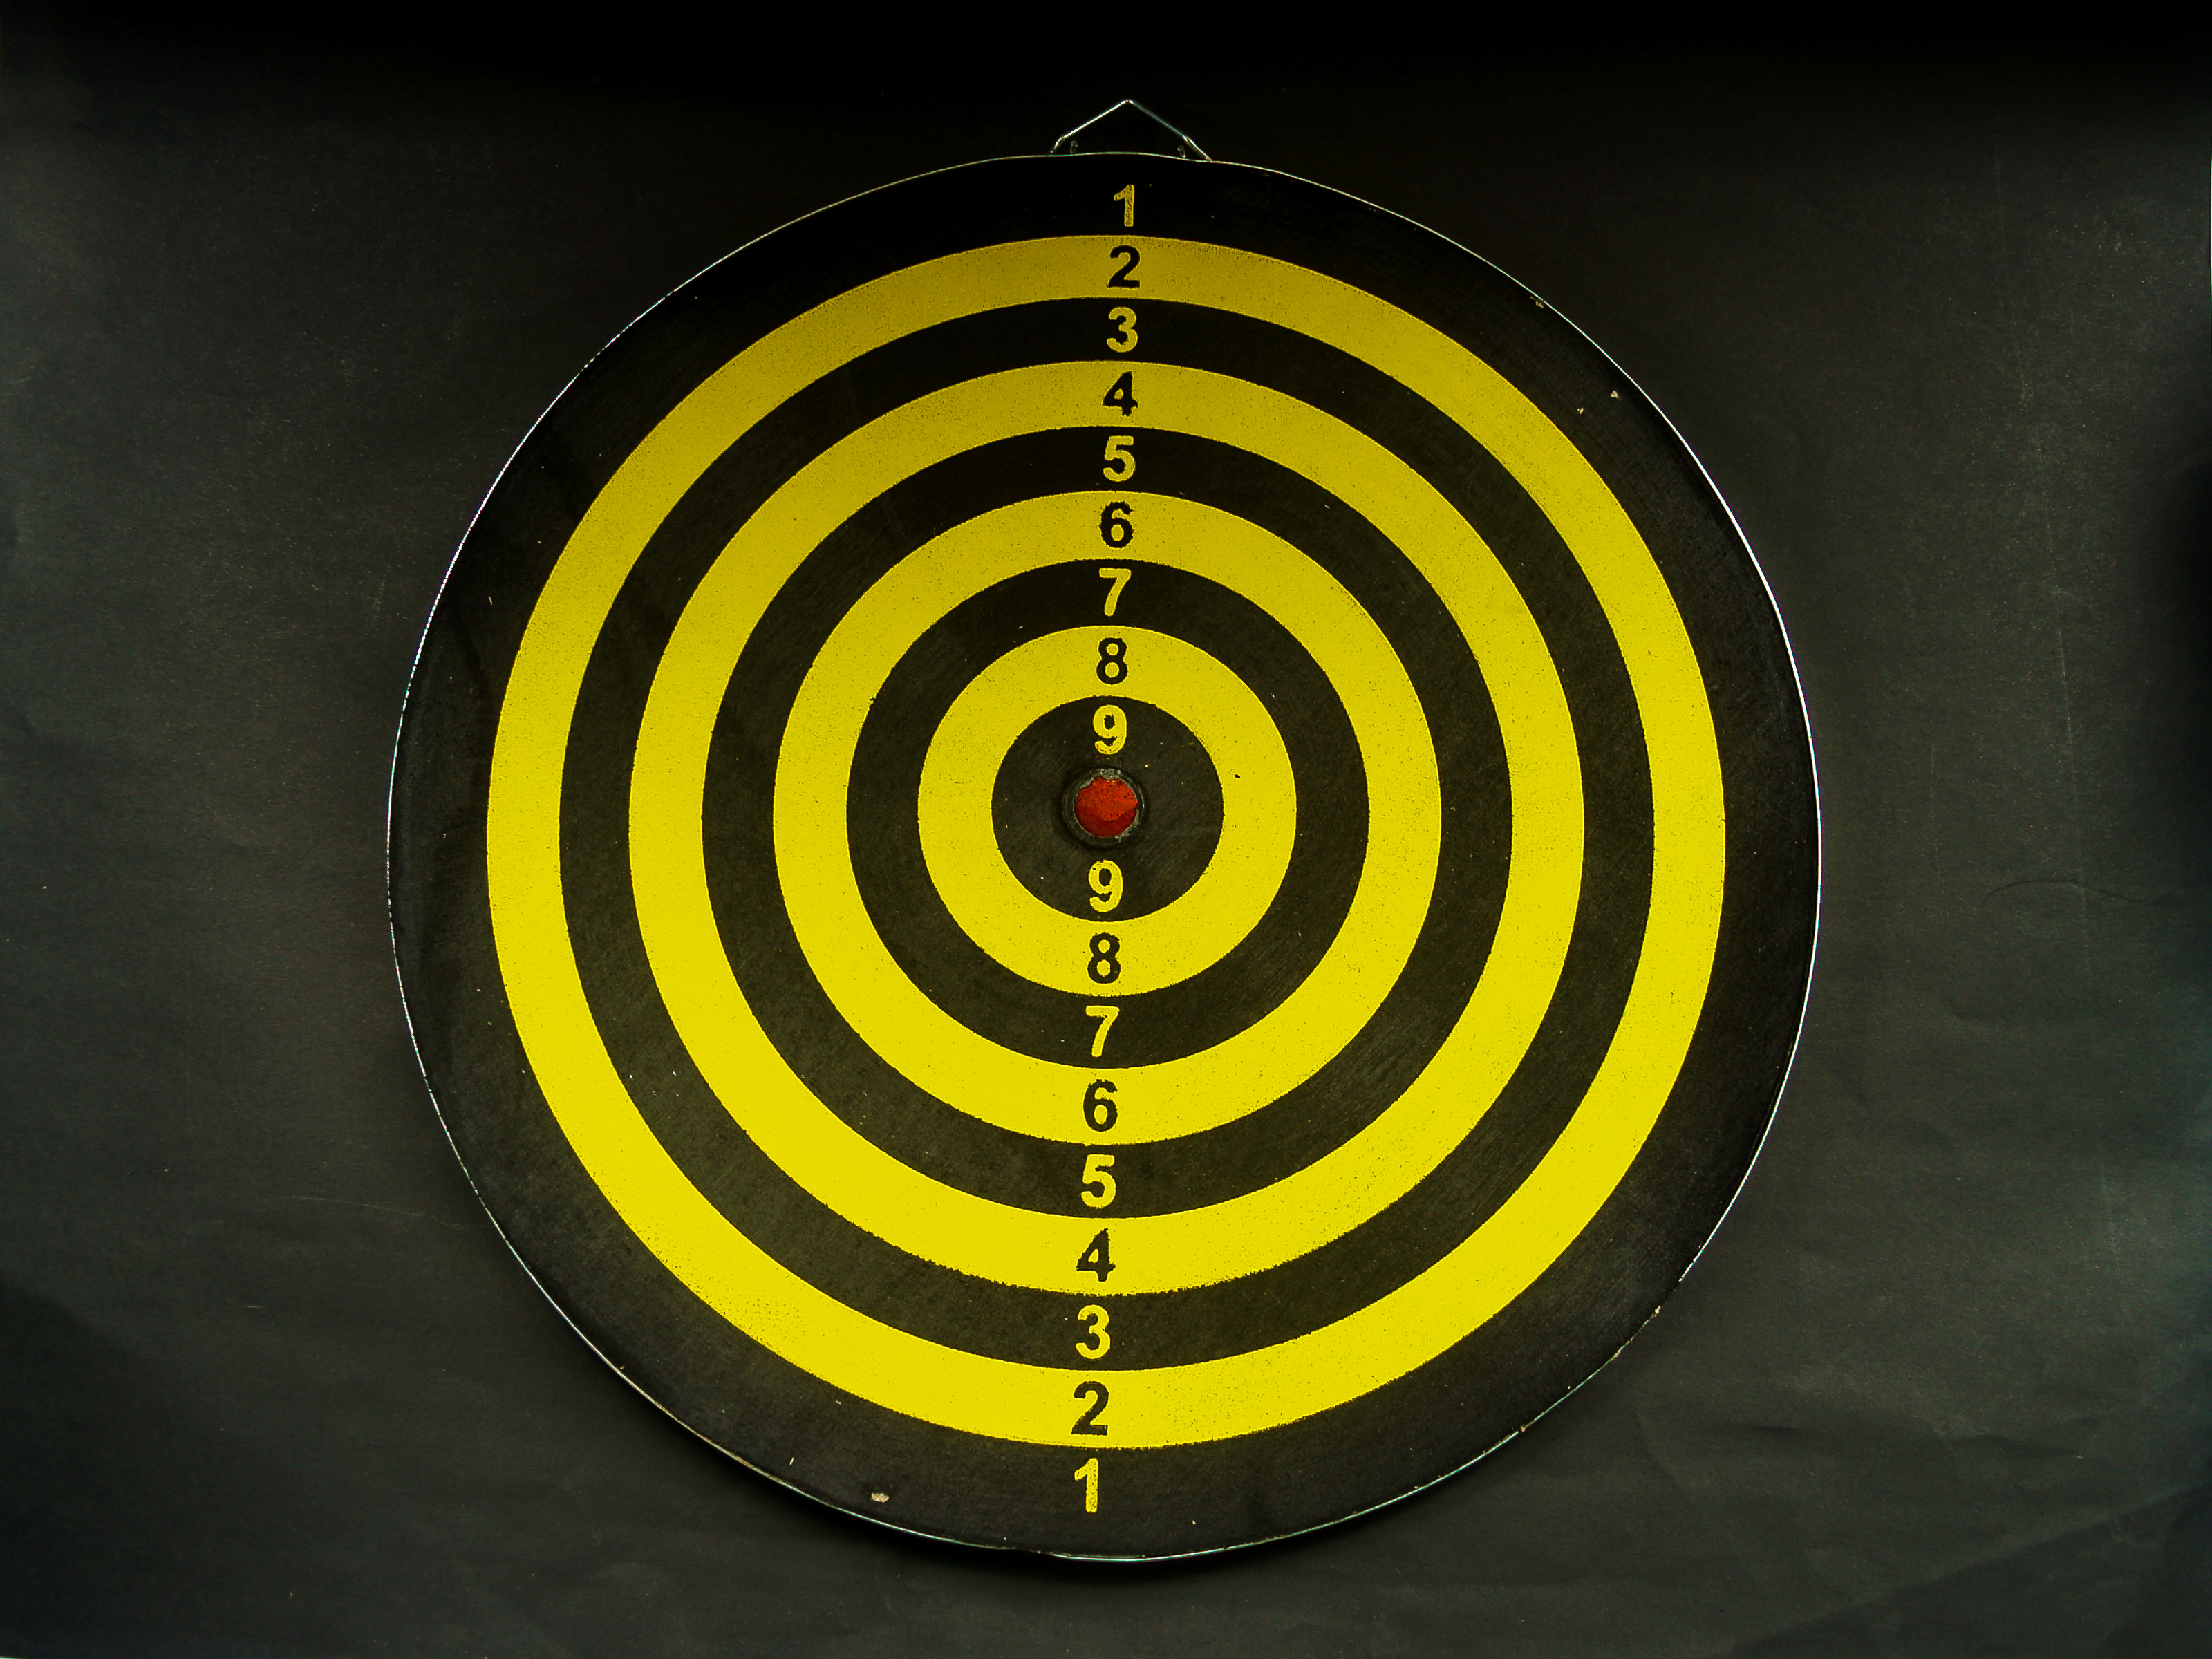
target, dartboard, board, dart, game, center, sport, competition, accuracy, goal, accurate, play, aim, success, score, arrow, skill, circle, leisure, hit, object, background, recreation, entertainment, strategy, shot, concept, hobby, winner, point, yellow, target archery, darts